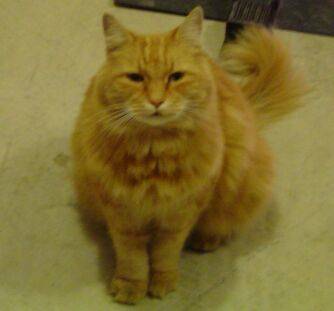
Label: cat